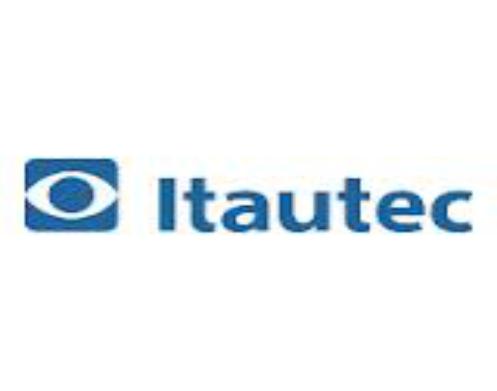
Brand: Itautec
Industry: Electronic